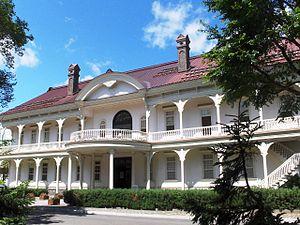
Asahikawa est une ville située dans la sous-préfecture de Kamikawa, sur l'île d'Hokkaidō, au Japon. Elle est la capitale sous-préfectorale et la deuxième plus grande ville d'Hokkaidō, après la capitale préfectorale : Sapporo. Depuis le 1ᵉʳ avril 2000, Asahikawa est une ville noyau du Japon. Elle est connue pour le zoo d'Asahiyama et ses rāmen.